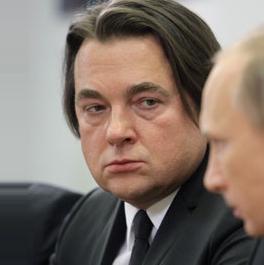
Age: 49